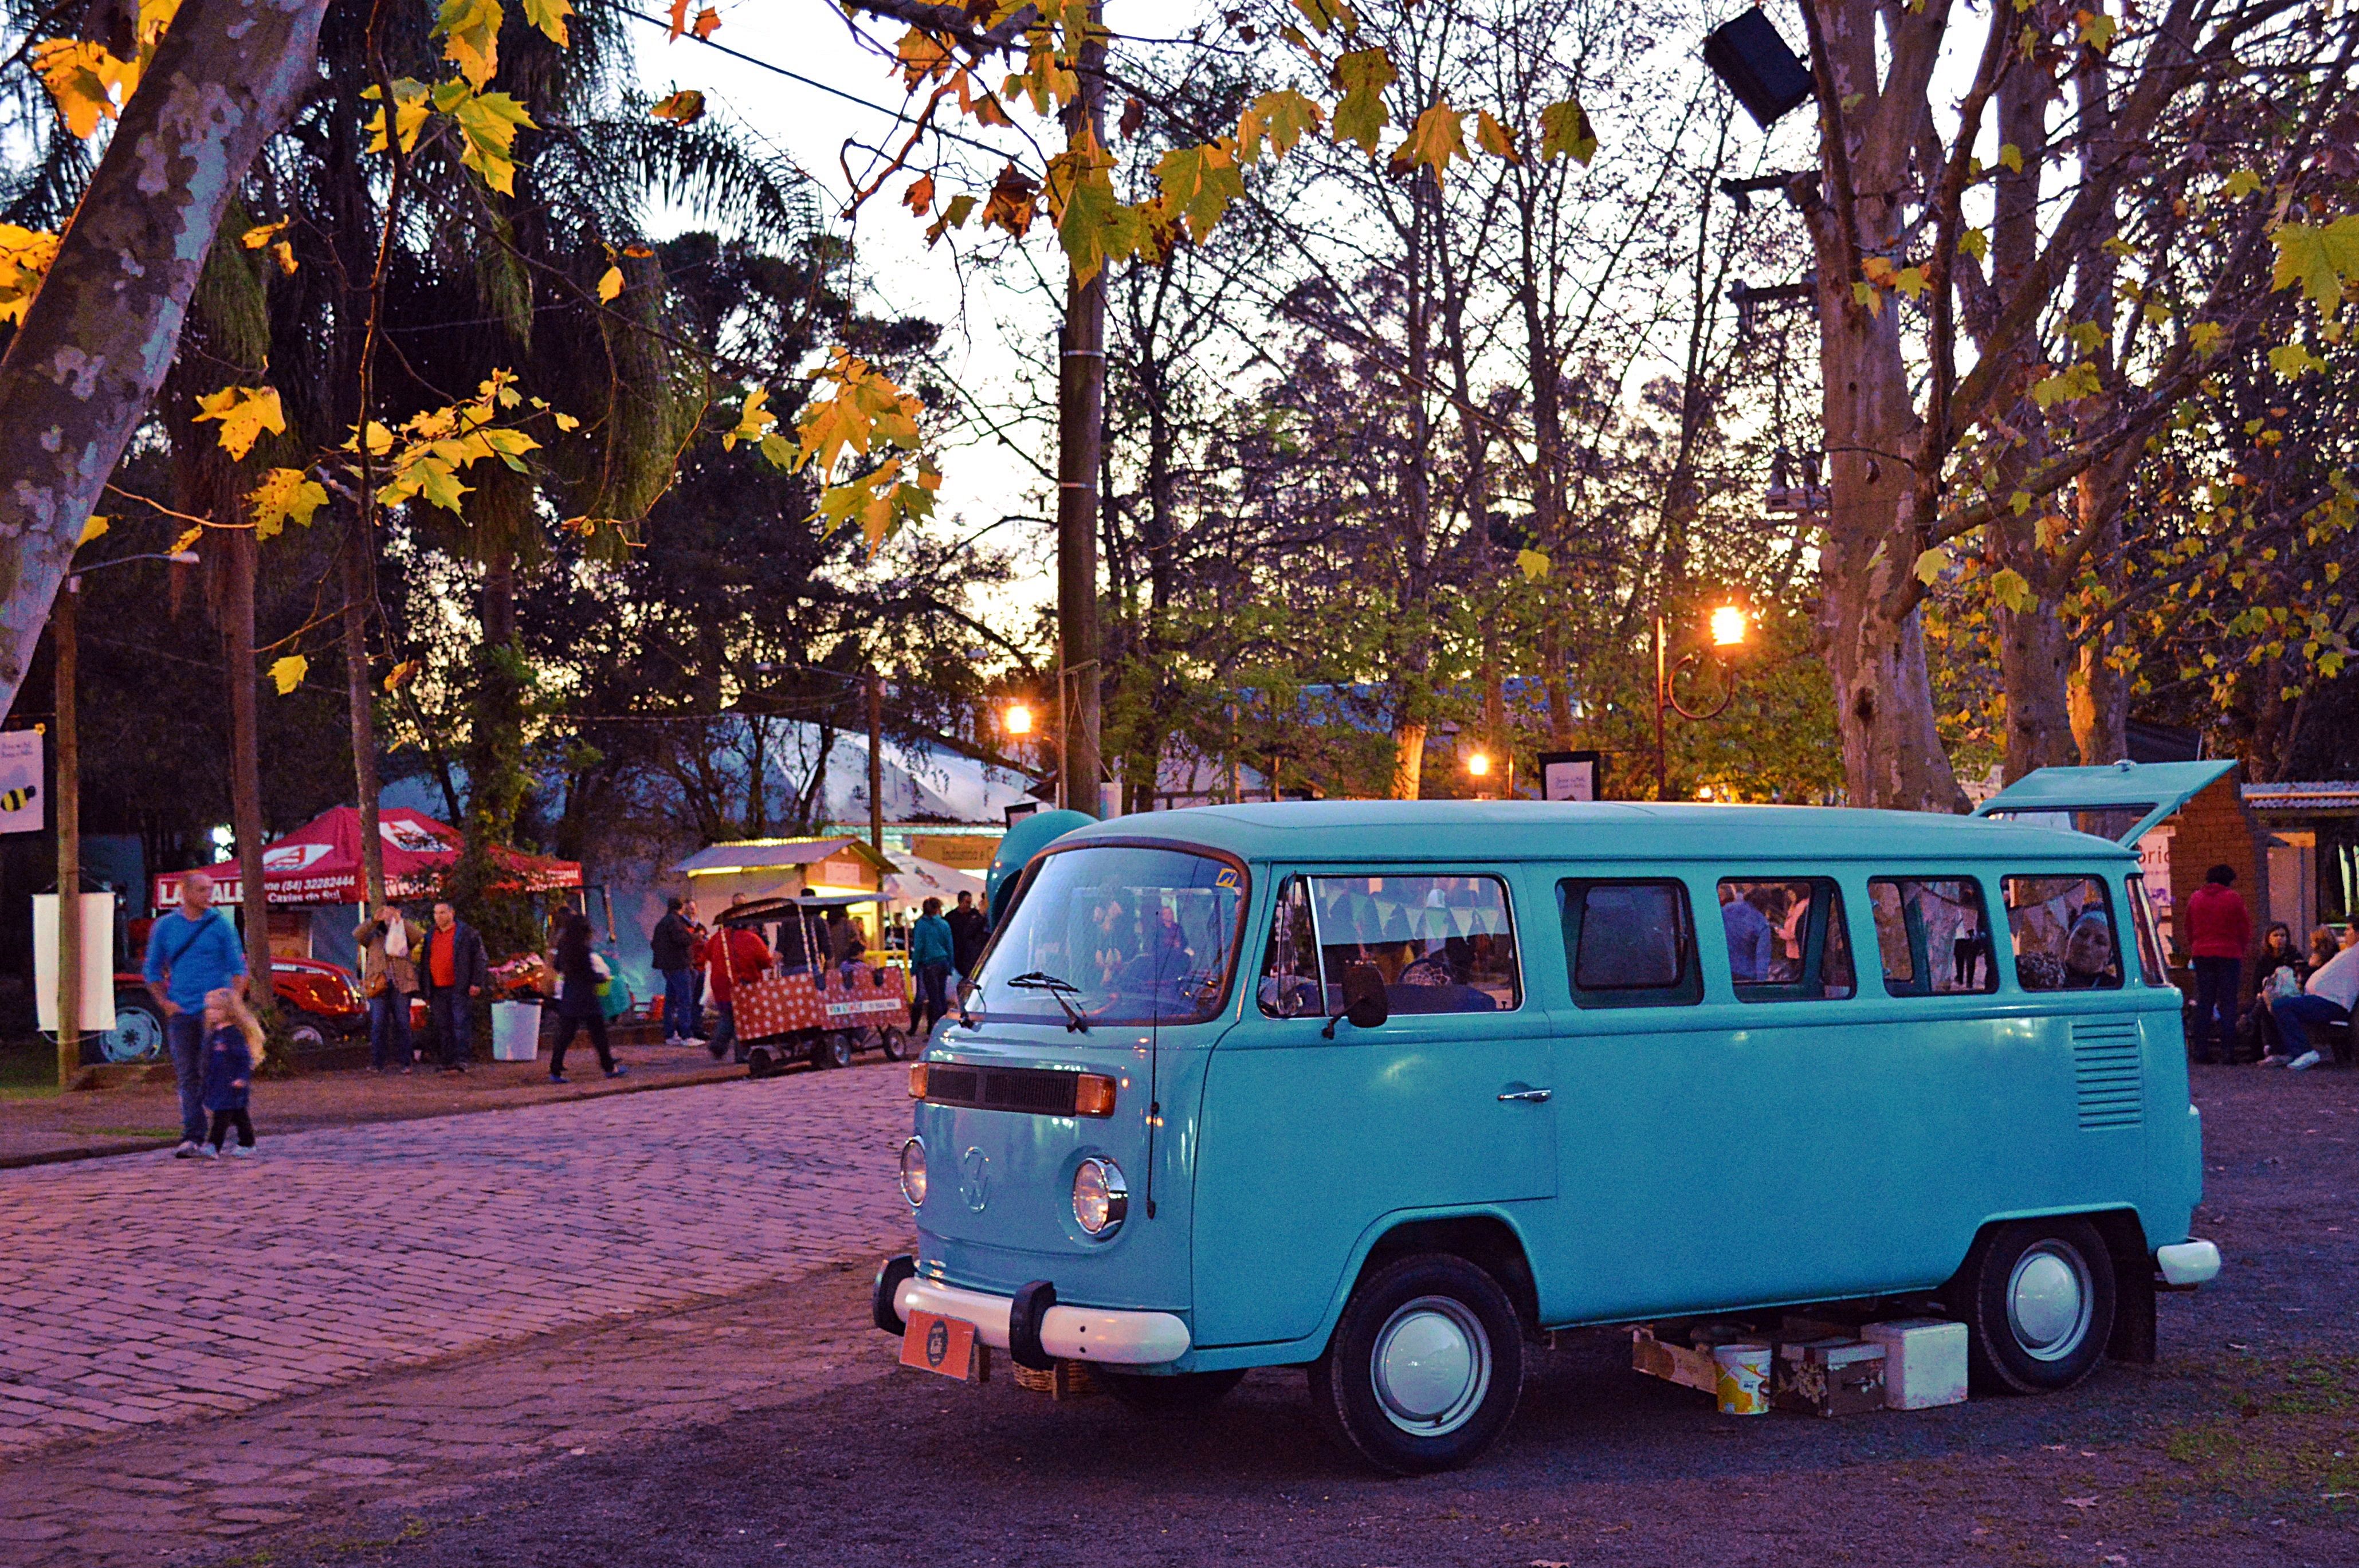
car, van, transport, vehicle, bus, minibus, land vehicle, automobile make